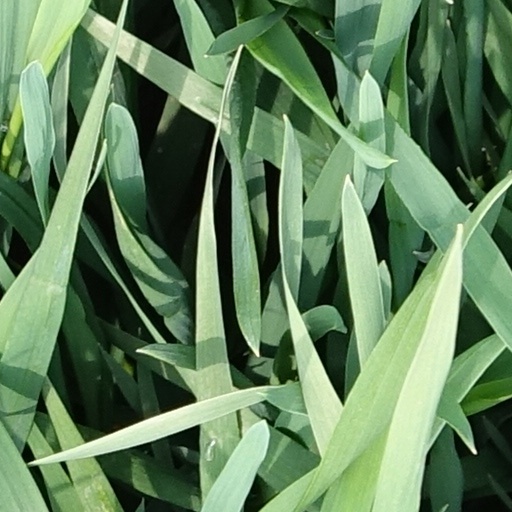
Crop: wheat